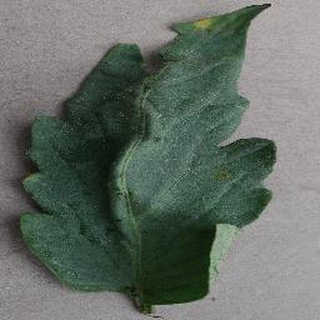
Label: tomato_bacterial_spot